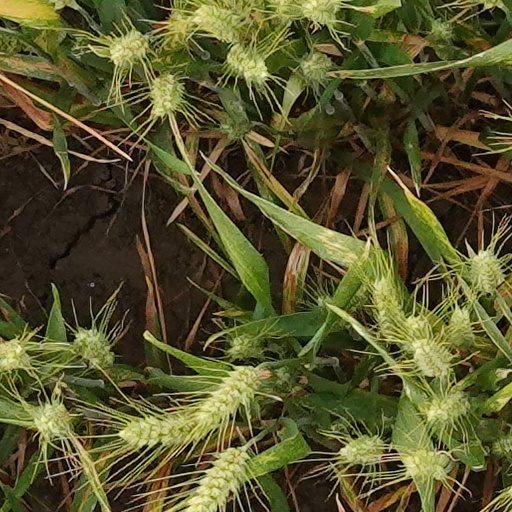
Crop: wheat